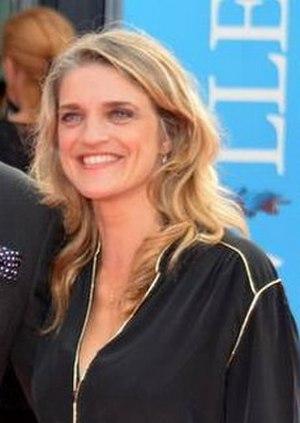
Olivia Côte au festival de Deauville.
Olivia Côte est une comédienne française connue pour ses rôles dans Vous les femmes et Scènes de ménages, mais aussi pour Les Gazelles et Elle l'adore.
Skam, intitulée Skam France ou Skam Belgique selon le pays de diffusion, est une série télévisée franco-belge adaptée de la série norvégienne Skam diffusée depuis le 5 février 2018 sur les plateformes web France.tv Slash et RTBF Auvio, à partir du 11 février 2018 sur La Trois et à partir du 25 février 2018 sur France 4.